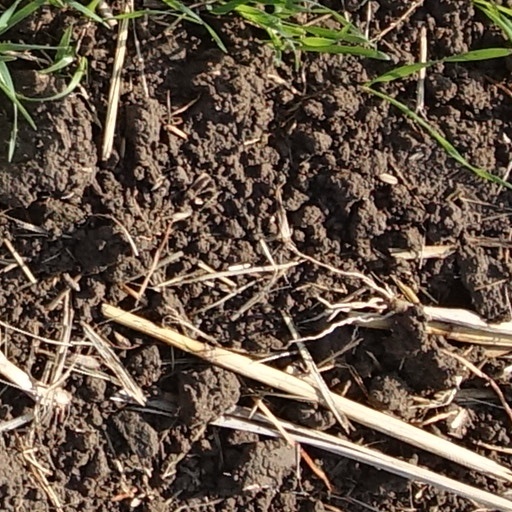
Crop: wheat